Gillett School District (Wisconsin)

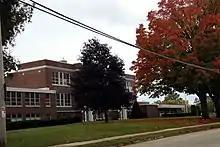
Gillett High School

Gillett School District is a school district based in Gillett, Wisconsin.